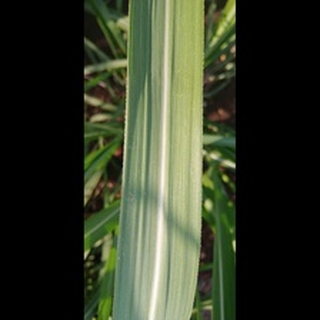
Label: healthy_sugarcane